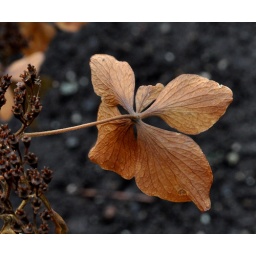
Seen while walking near our home in Abbotsford, British Columbia, Canada. (10-11-27-7234 )